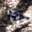
Label: bird